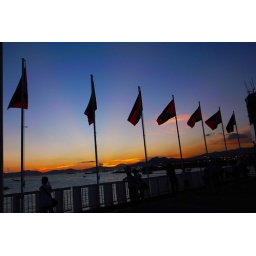
people are attracted by the golden sky